The Three Musketeers (1935 film)

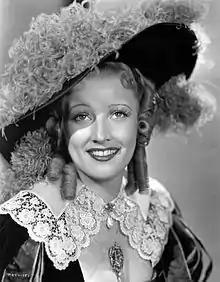
Margot Grahame as Milady de Winter

When d'Artagnan finds out from Constance the Queen's danger, he decides to ride to England and retrieve the jewelry. De Treville assigns him help: Athos, Porthos, and Aramis. Alerted by Bernajou, Rochefort sends his men to attack them along the way. One by one, the others remain behind to hold off their enemies, and only d'Artagnan reaches Calais, where he discovers that Lady de Winter has killed Buckingham's valet and stolen the diamonds. She is not fooled by his attempt to gain her confidence and has her men tie him up and throw him in her carriage. She stops at an inn on her journey back to Paris; by chance it is where the Musketeers had agreed to rendezvous. They free d'Artagnan and take Lady de Winter prisoner, after which Athos reveals that she is his wife. At Athos's ancestral home, where Constance is waiting, Lady de Winter throws herself into the river.